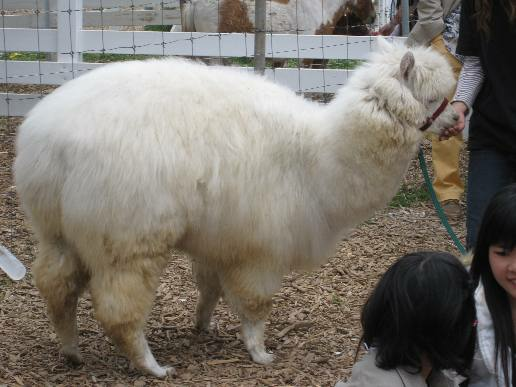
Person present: No